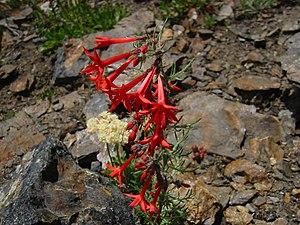
La tolérance des plantes aux herbivores est un ensemble de caractères qui réduisent l'impact négatif de l'herbivore sur la vigueur de la plante généralement par un phénomène dit de compensation qui lui permet de répondre négativement ou positivement à l'attaque des ravageurs.
Ipomopsis aggregata est une espèce de plantes de la famille des Polemoniaceae et du genre Ipomopsis qui est présente dans la partie occidentale de l’Amérique du Nord.